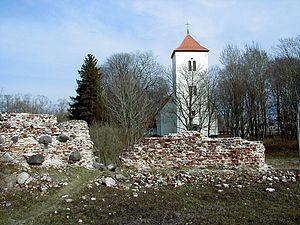
Piltene est une ville en Lettonie qui se situe dans la région de Kurzeme.